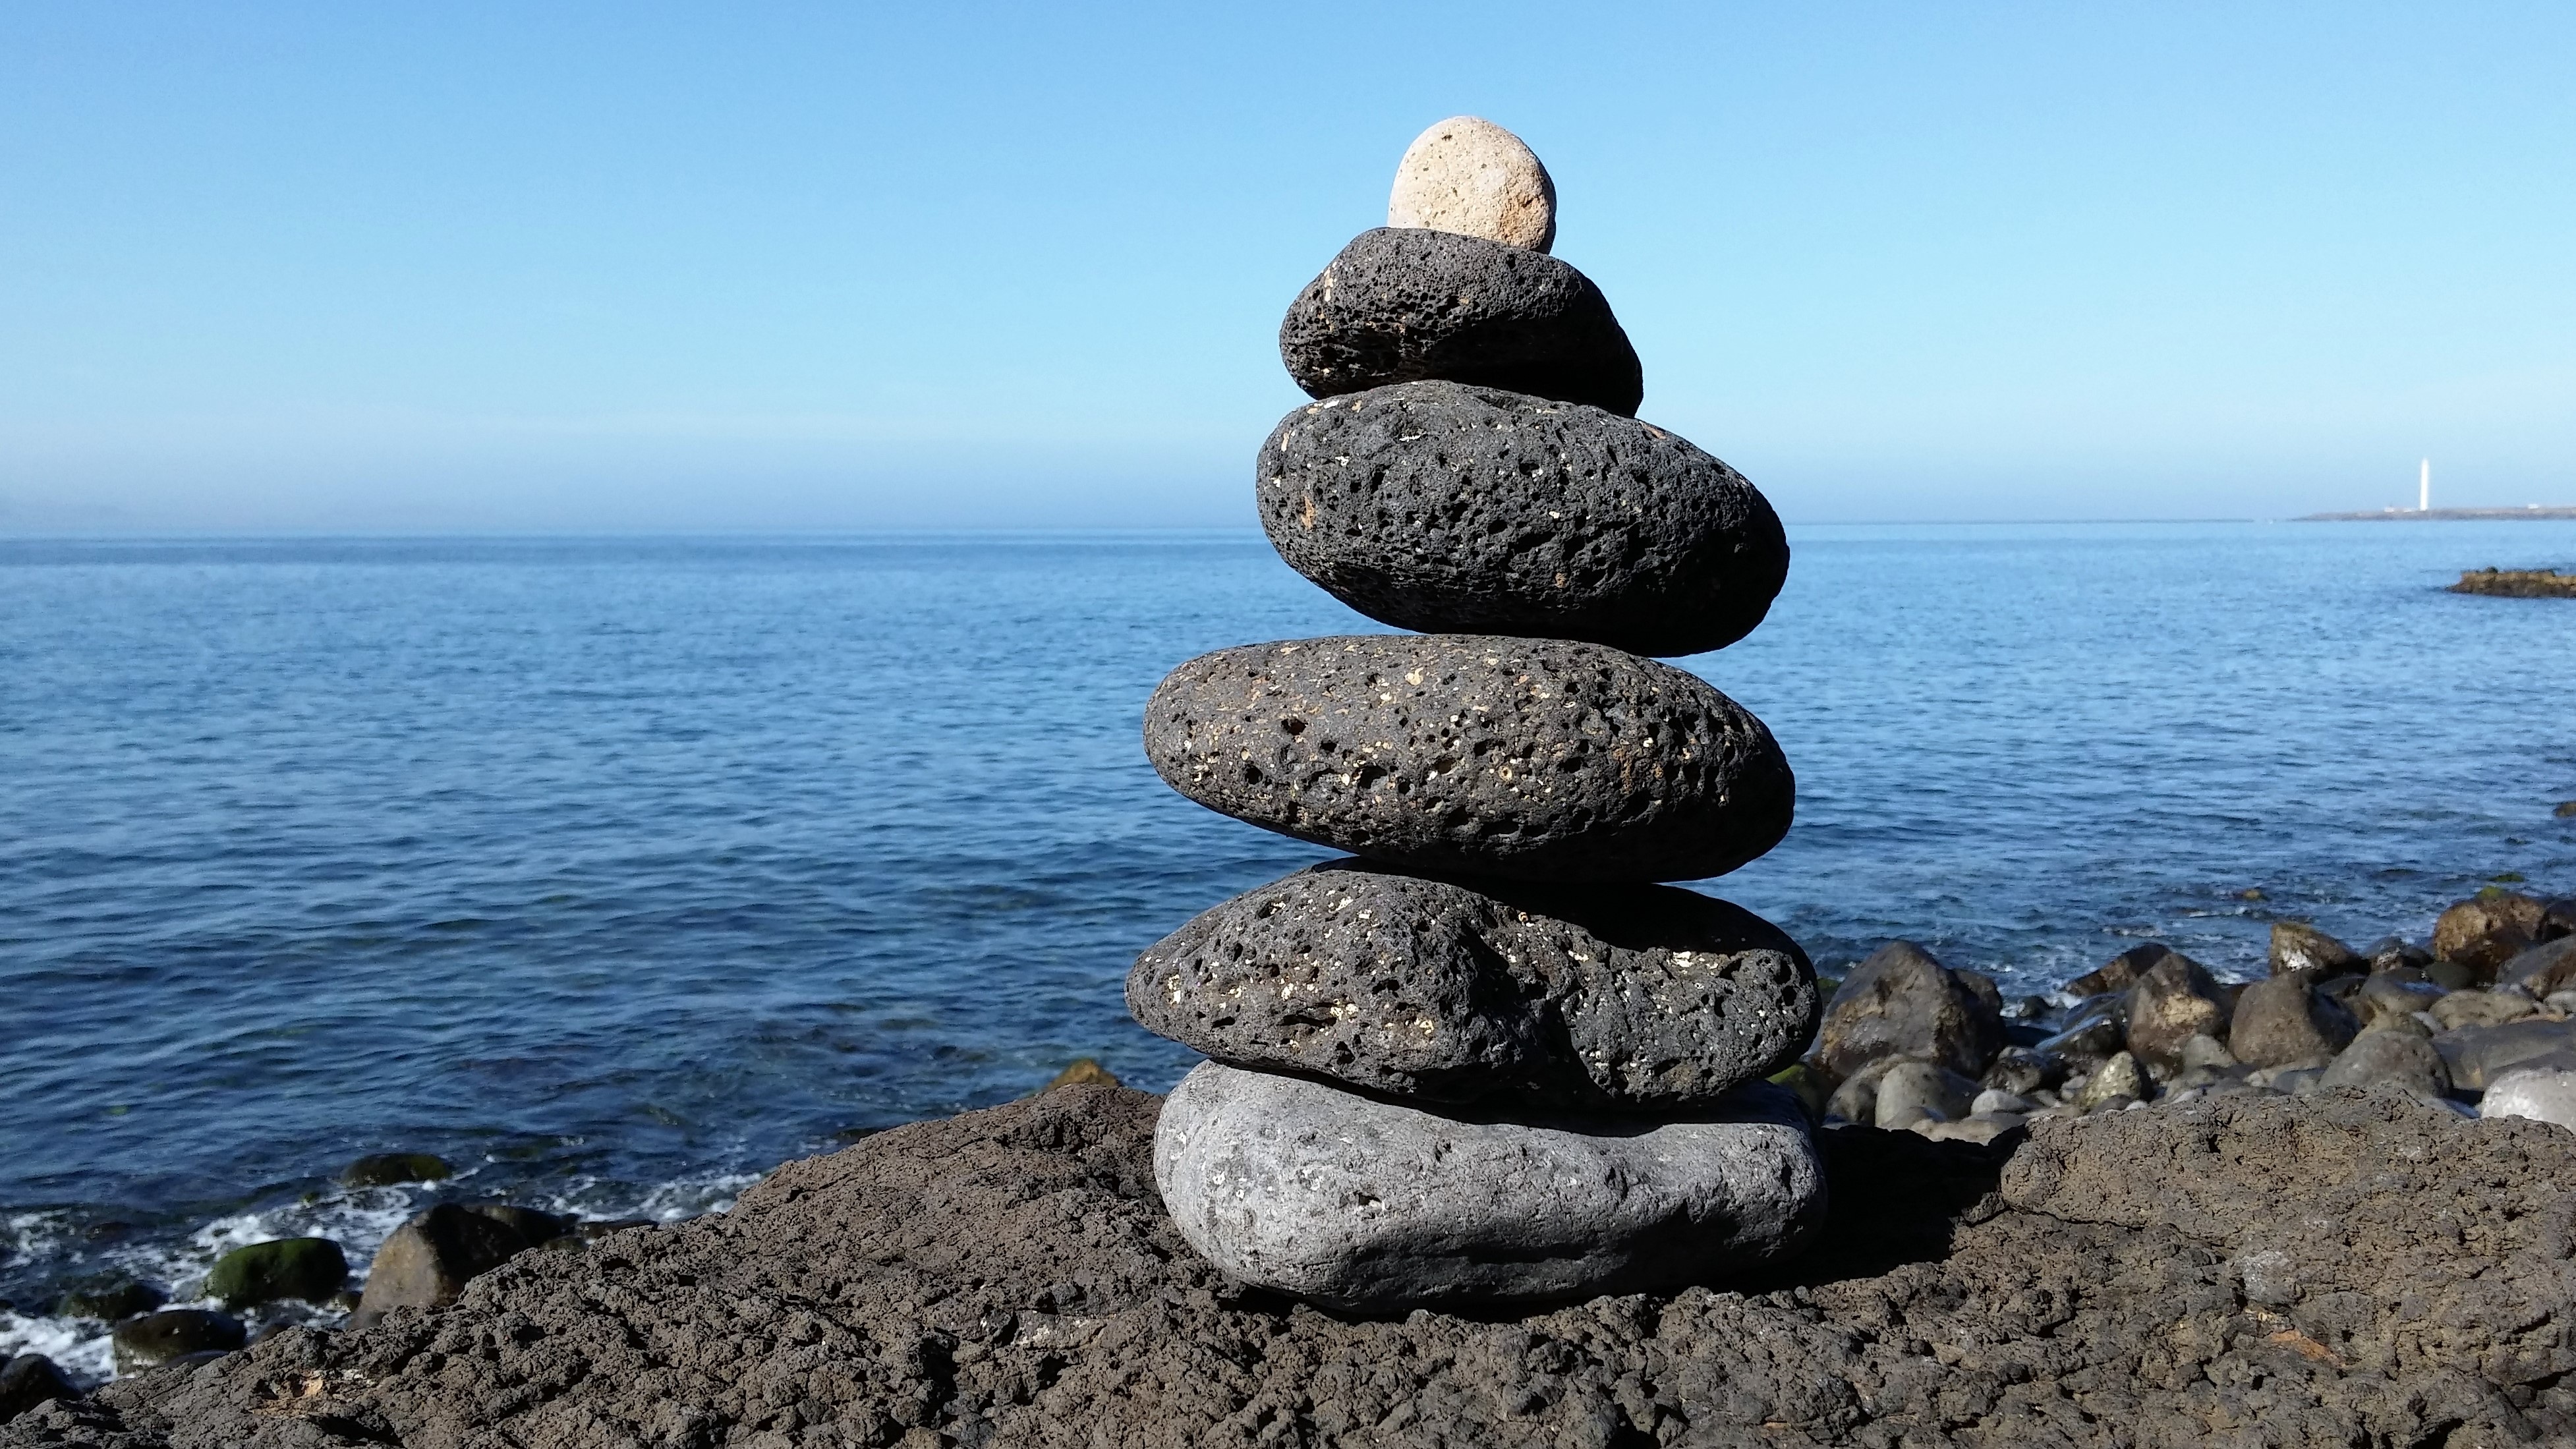
beach, sea, coast, sand, rock, ocean, horizon, shore, balance, bay, stack, terrain, material, zen, body of water, geology, boulder, breakwater, cairns, cape, islet, stacking stones